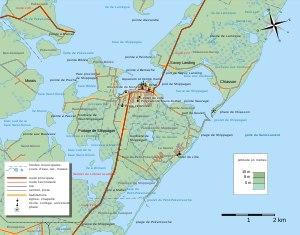
Baie-du-Petit-Pokemouche ou Petit-Pokemouche est un village côtier canadien situé dans la région de la Péninsule acadienne et le comté de Gloucester, au Nouveau-Brunswick.